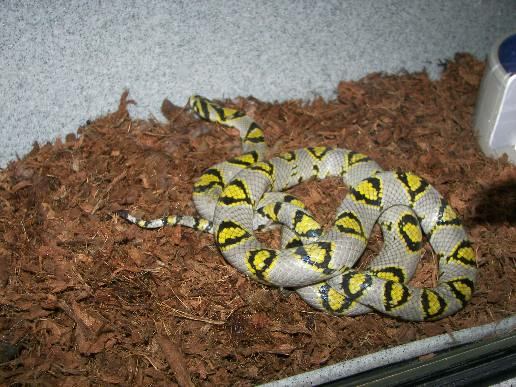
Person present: No